Dauphin's Cavalry Regiment

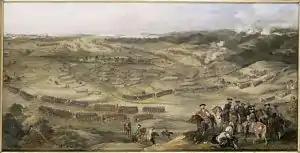
The Battle of Hastenbeck. During the battle, French forces defeated a smaller allied force, leading to the eventual occupation of Hanover by France.

In 1750, the regiment moved to Vesoul, in 1751 to Landau, in 1752 to Dôle, in 1754 to Colmar, and in 1755 to the Richemont camp, on the Moselle river. After time in the camp, the regiment moved at Beauvais, then to Lille in 1757, and it was from that came the regiment learned of the beginning of the Seven Years' War.